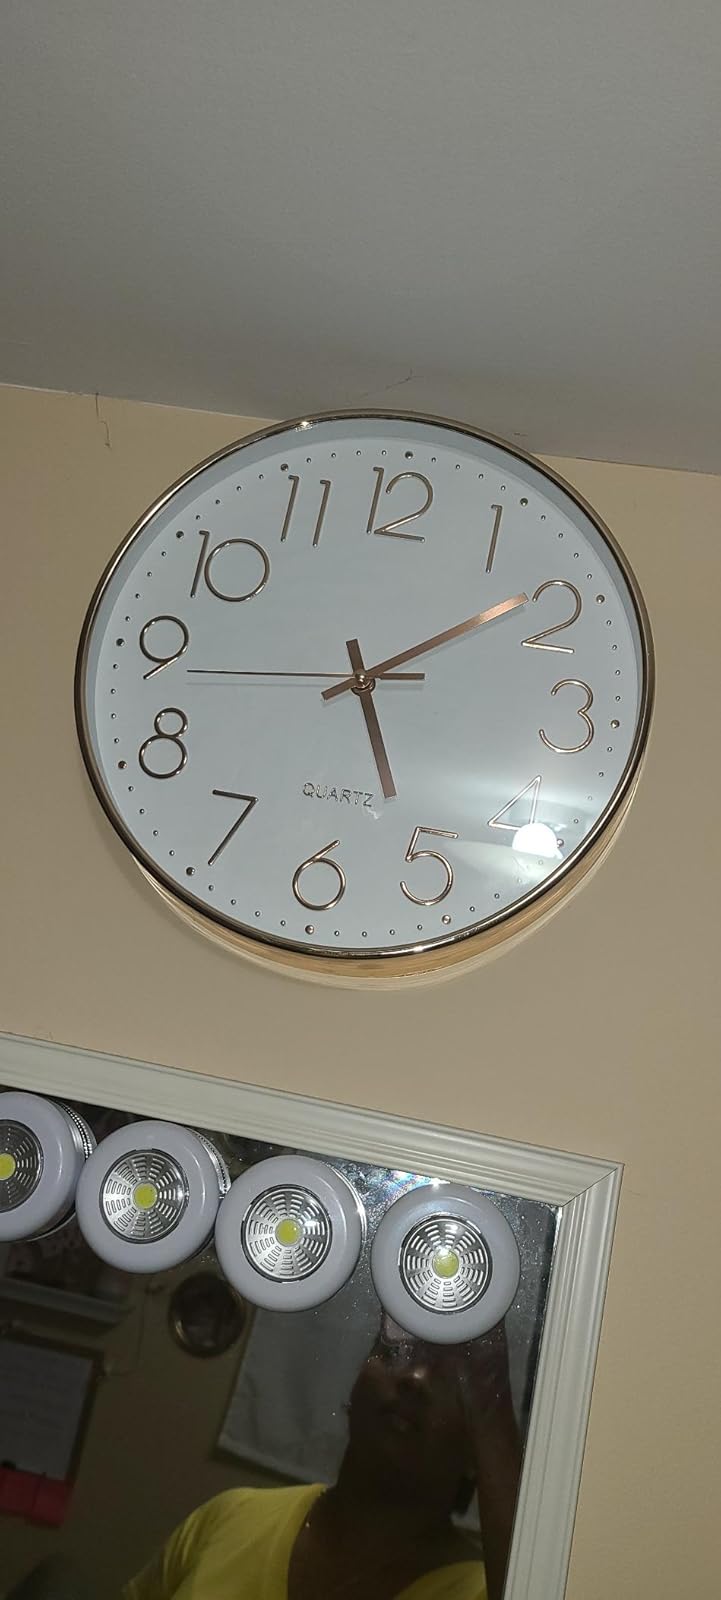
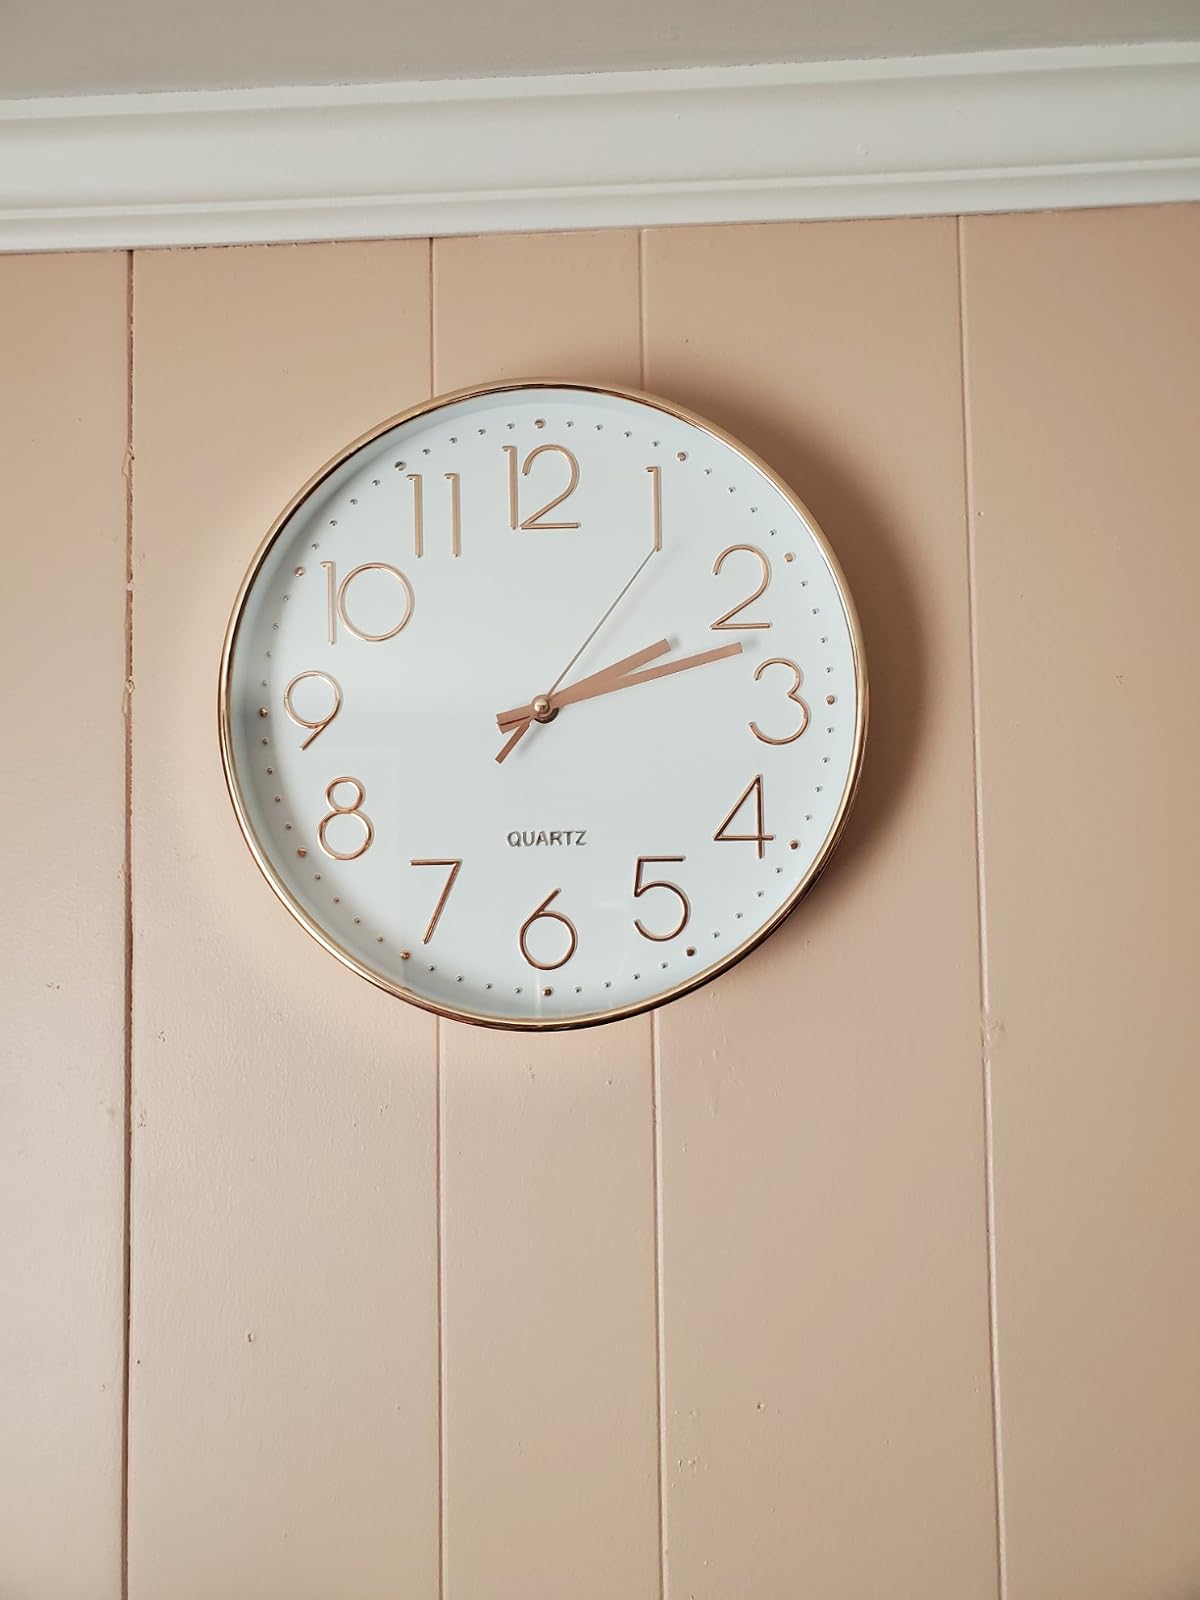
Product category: clock
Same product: yes